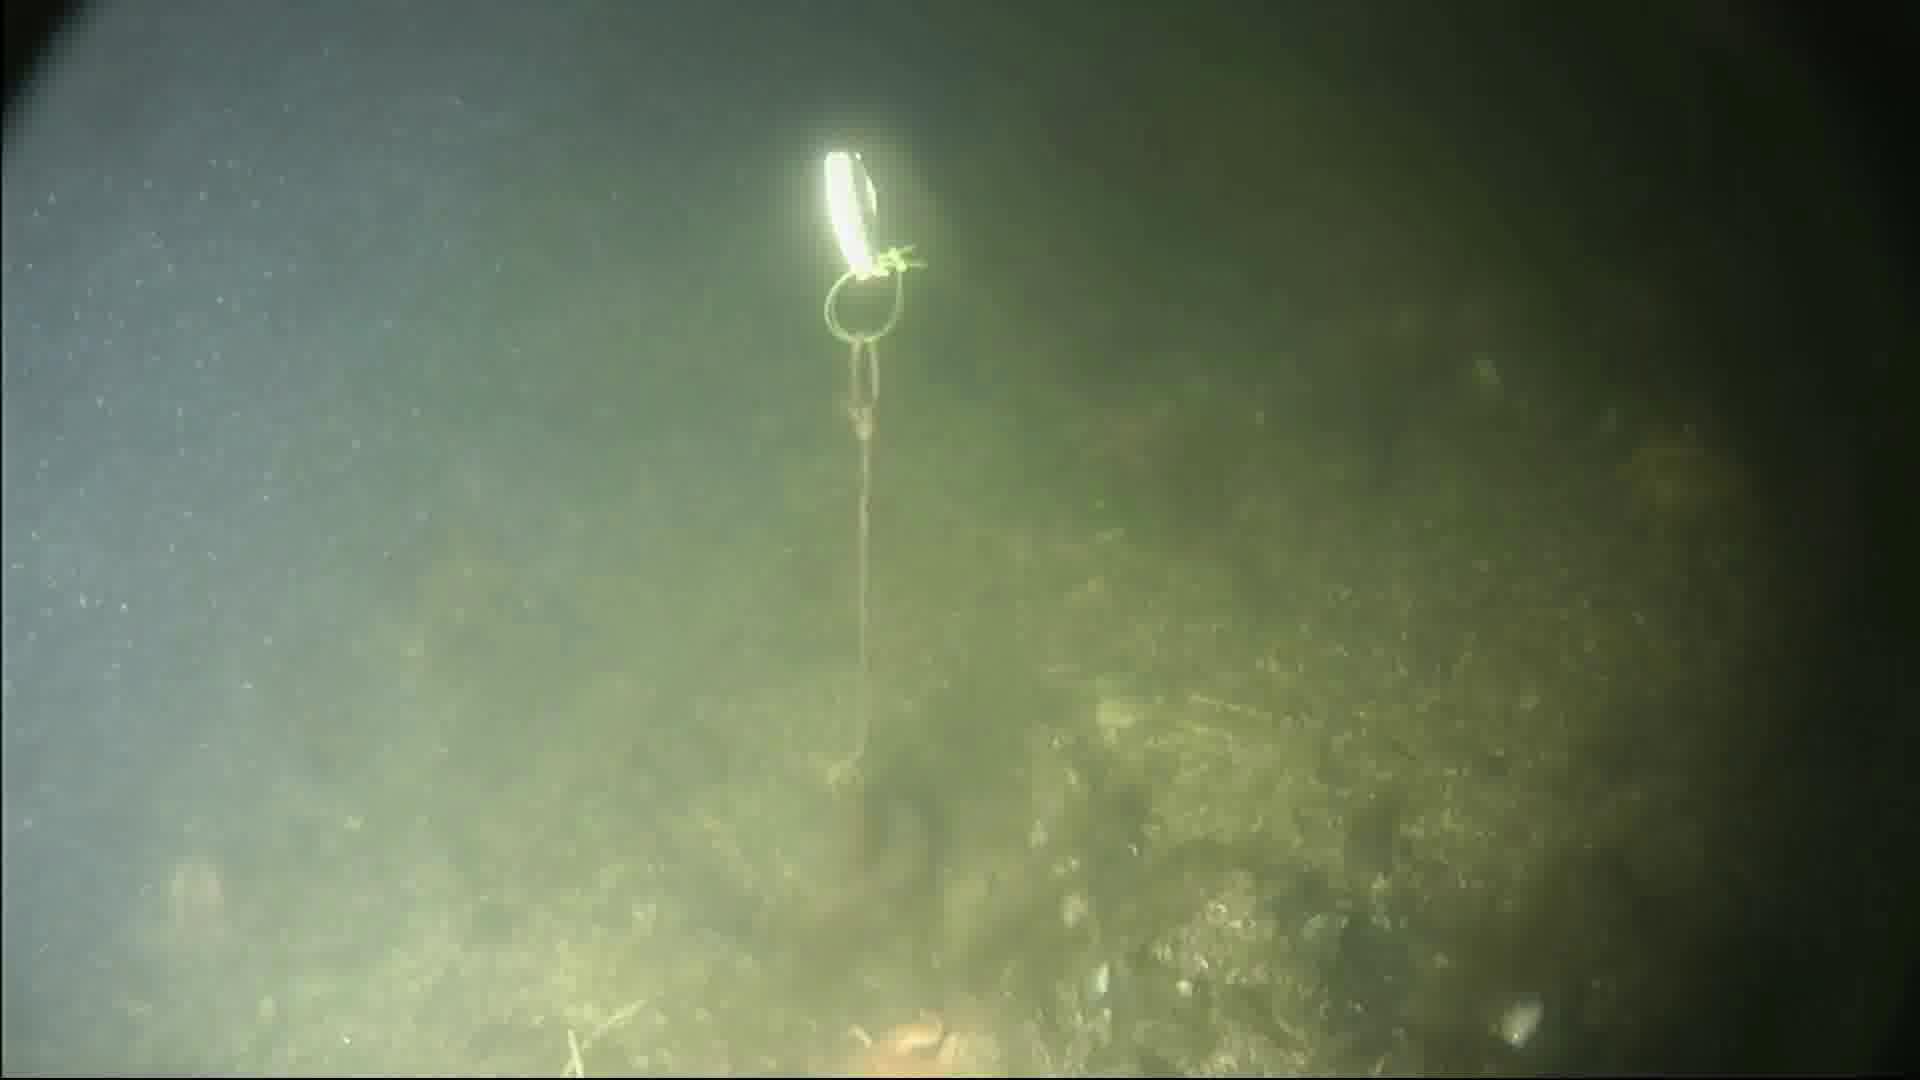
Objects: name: fish
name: starfish
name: crab